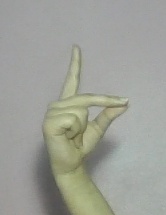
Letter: ta